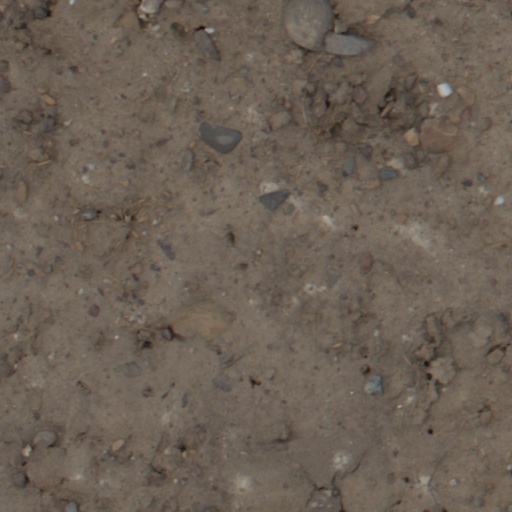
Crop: wheat